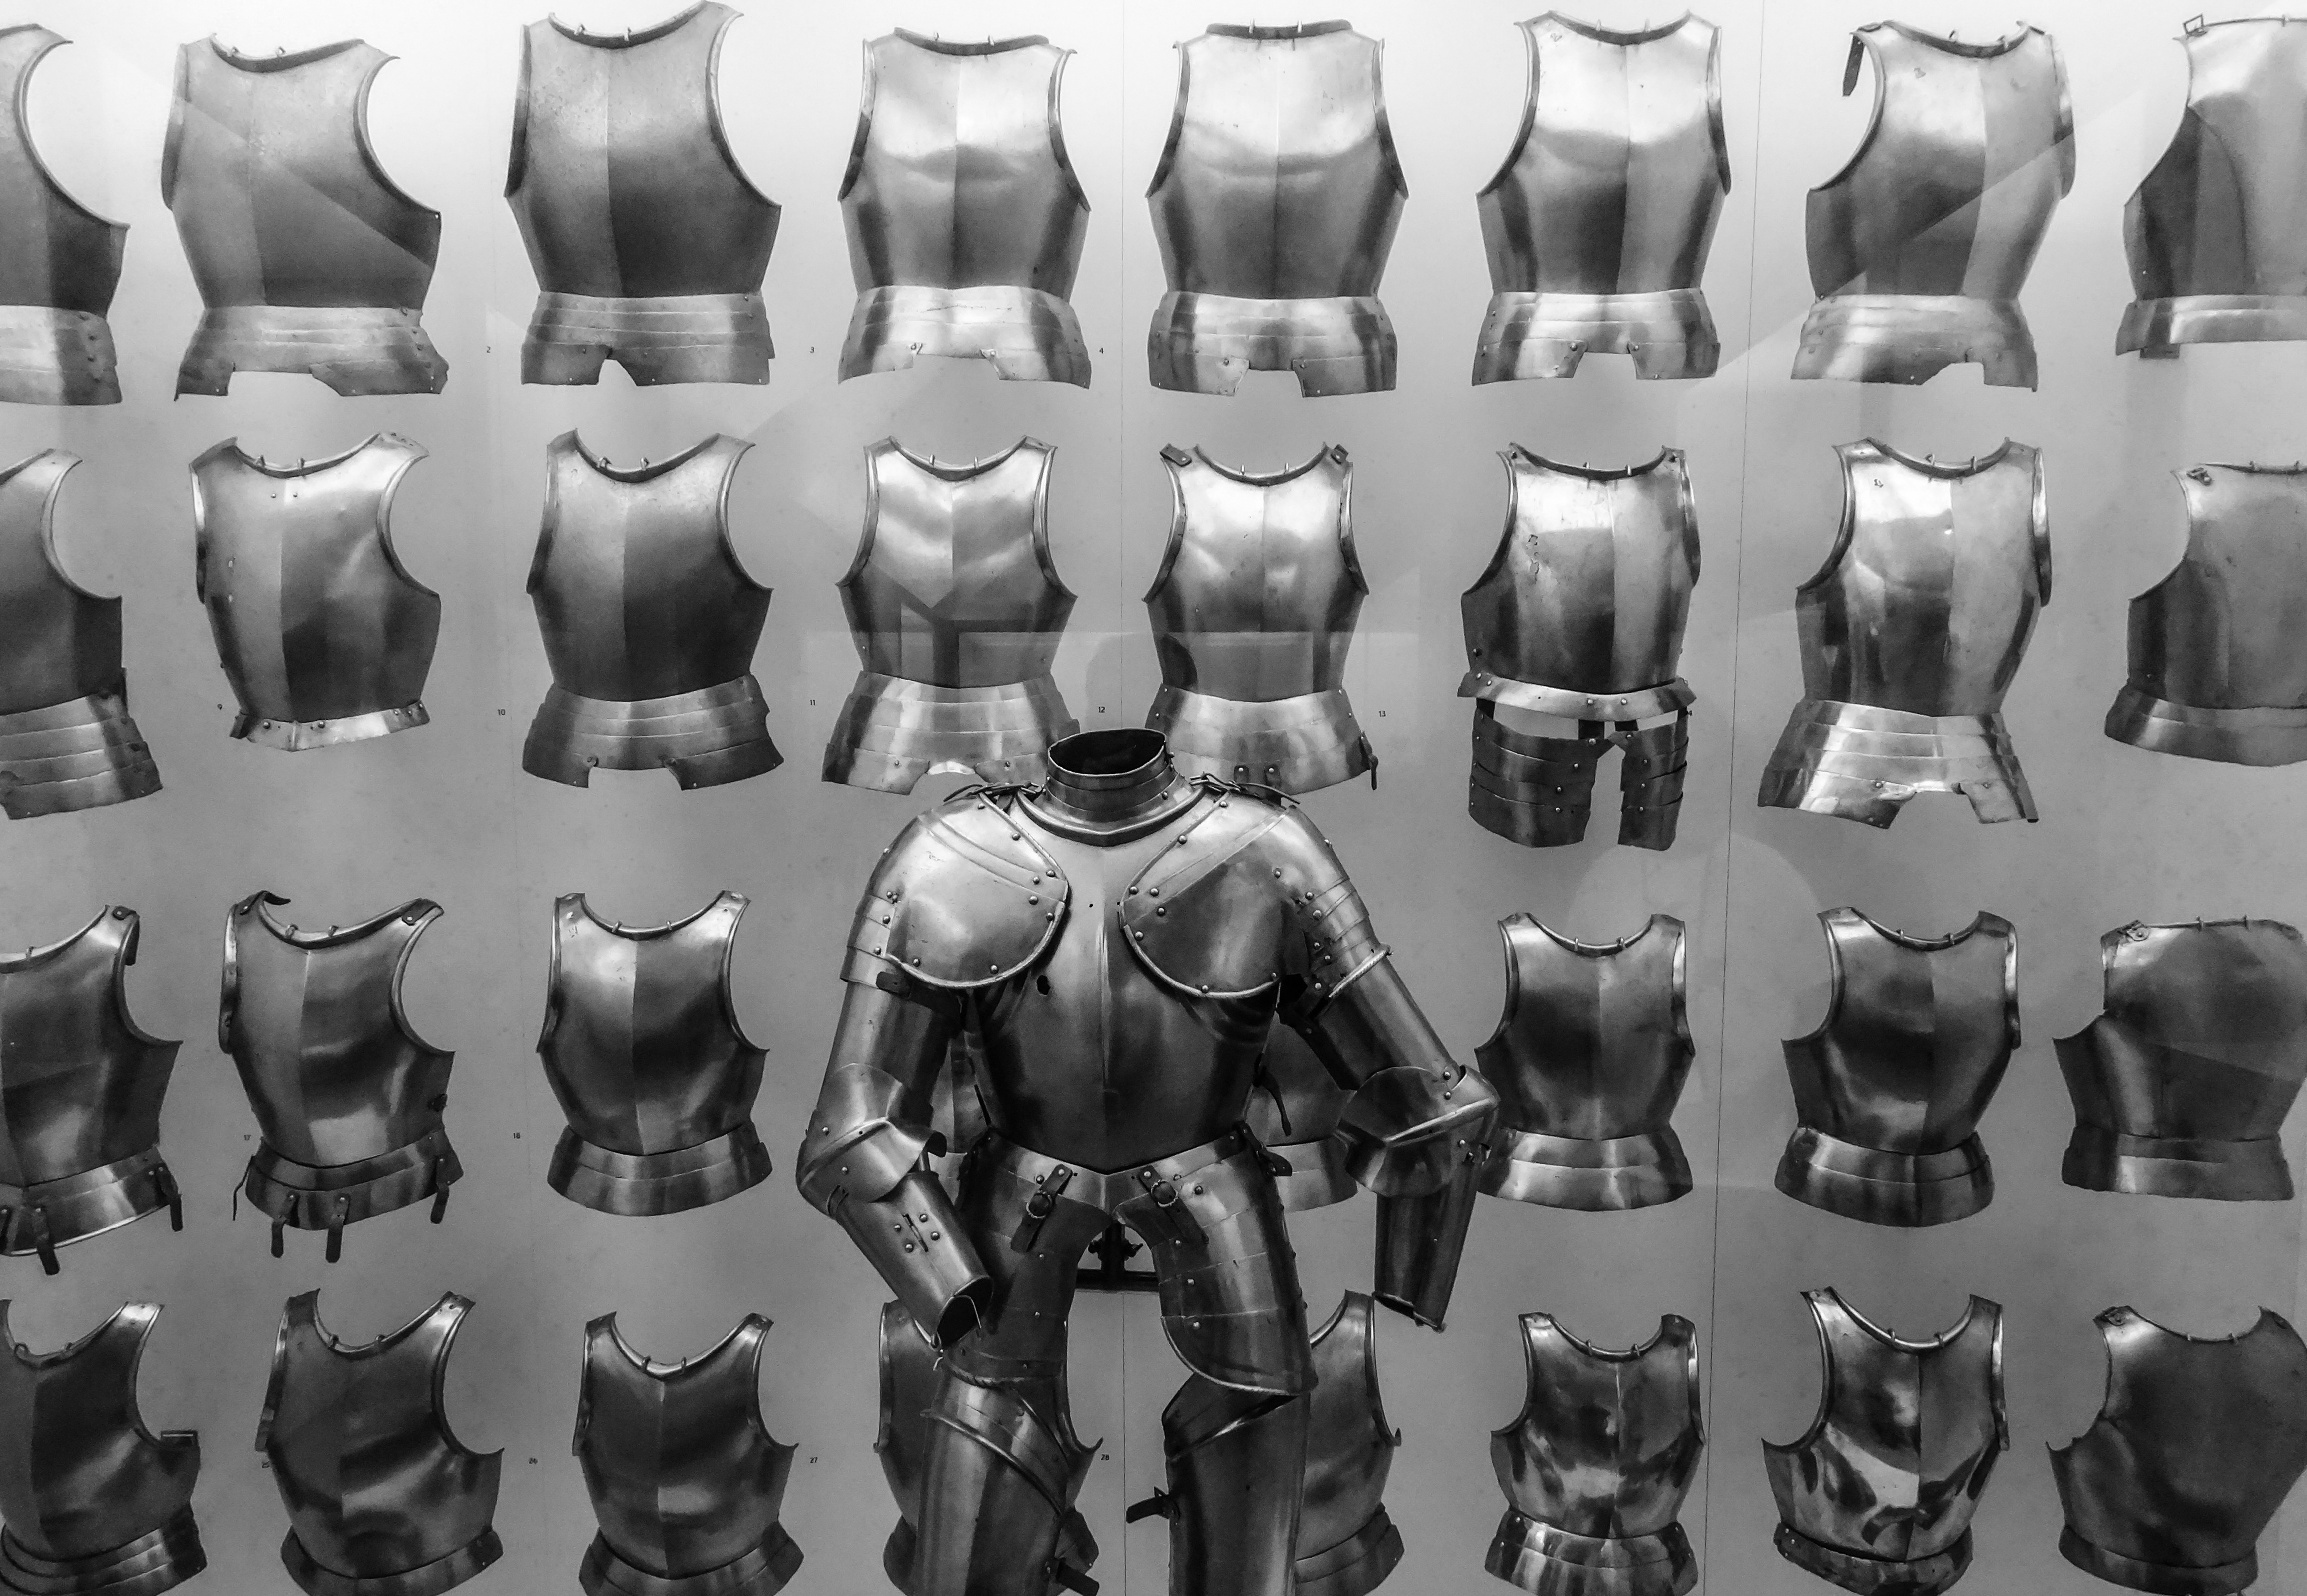
black and white, army, museum, metal, monochrome, arm, muscle, knight, order, exhibition, armour, middle ages, armor, monochrome photography, 3d modeling, breastplate